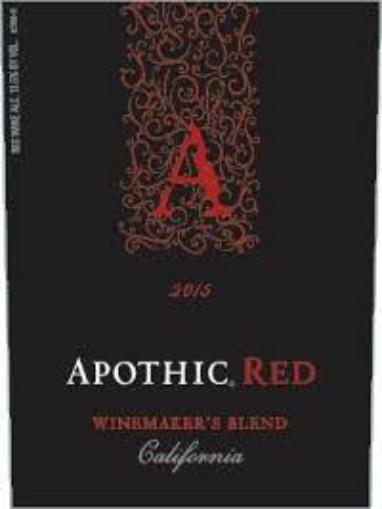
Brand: apothia-1
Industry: Necessities